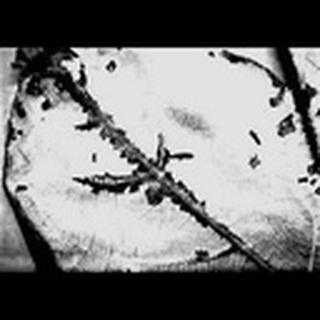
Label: cotton_bacterial_blight